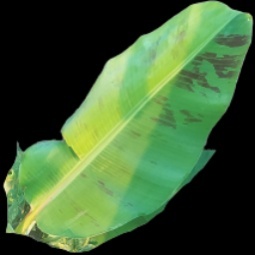
Label: Boron